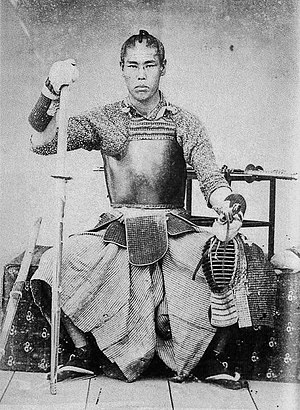
Kendo / Historie
Takasugi Shinsaku 高杉 晋作 (1839–1867) var samurai fra Chōshū (i dag Yamaguchi distriktet). I 1858 blev han optaget i Shoheiko, en militærskole under direkte kontrol af shogun Tokugawa.[15][16]
"Kendo betyder på japansk ""sværdets vej"". Det er en af de tidligste budo-discipliner i Japan, der udsprang i samuraiernes tidsepoke. Begrebet Kendo optrådte første gang i Tokugawa perioden, hvor skoler benyttede betegnelsen for at markere et holdningsskift i forbindelse med at træne sværdkunst.